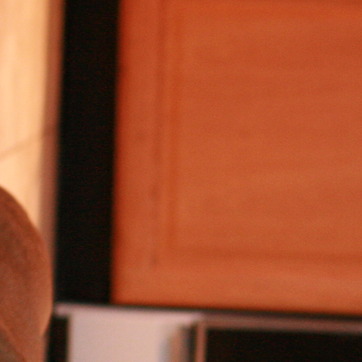
Material: wood